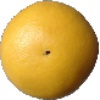
Label: white_grapefruit